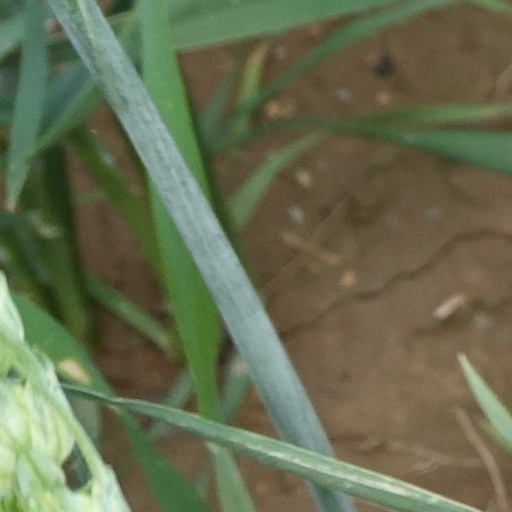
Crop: wheat